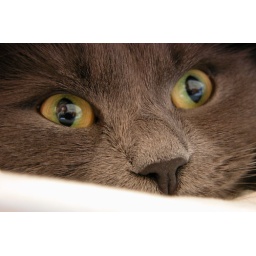
she was sleeping in my bed